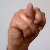
The image shows a hand gesture representing the letter 'N' in Indian Sign Language.